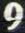
Number: 9